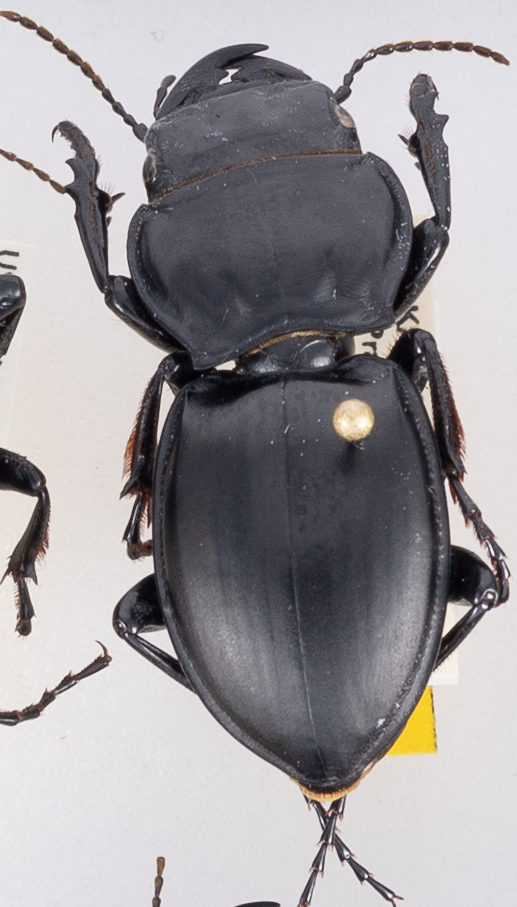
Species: Pasimachus californicus
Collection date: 2020-08-24
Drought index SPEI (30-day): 0.35
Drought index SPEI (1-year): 0.42
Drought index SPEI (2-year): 2.09